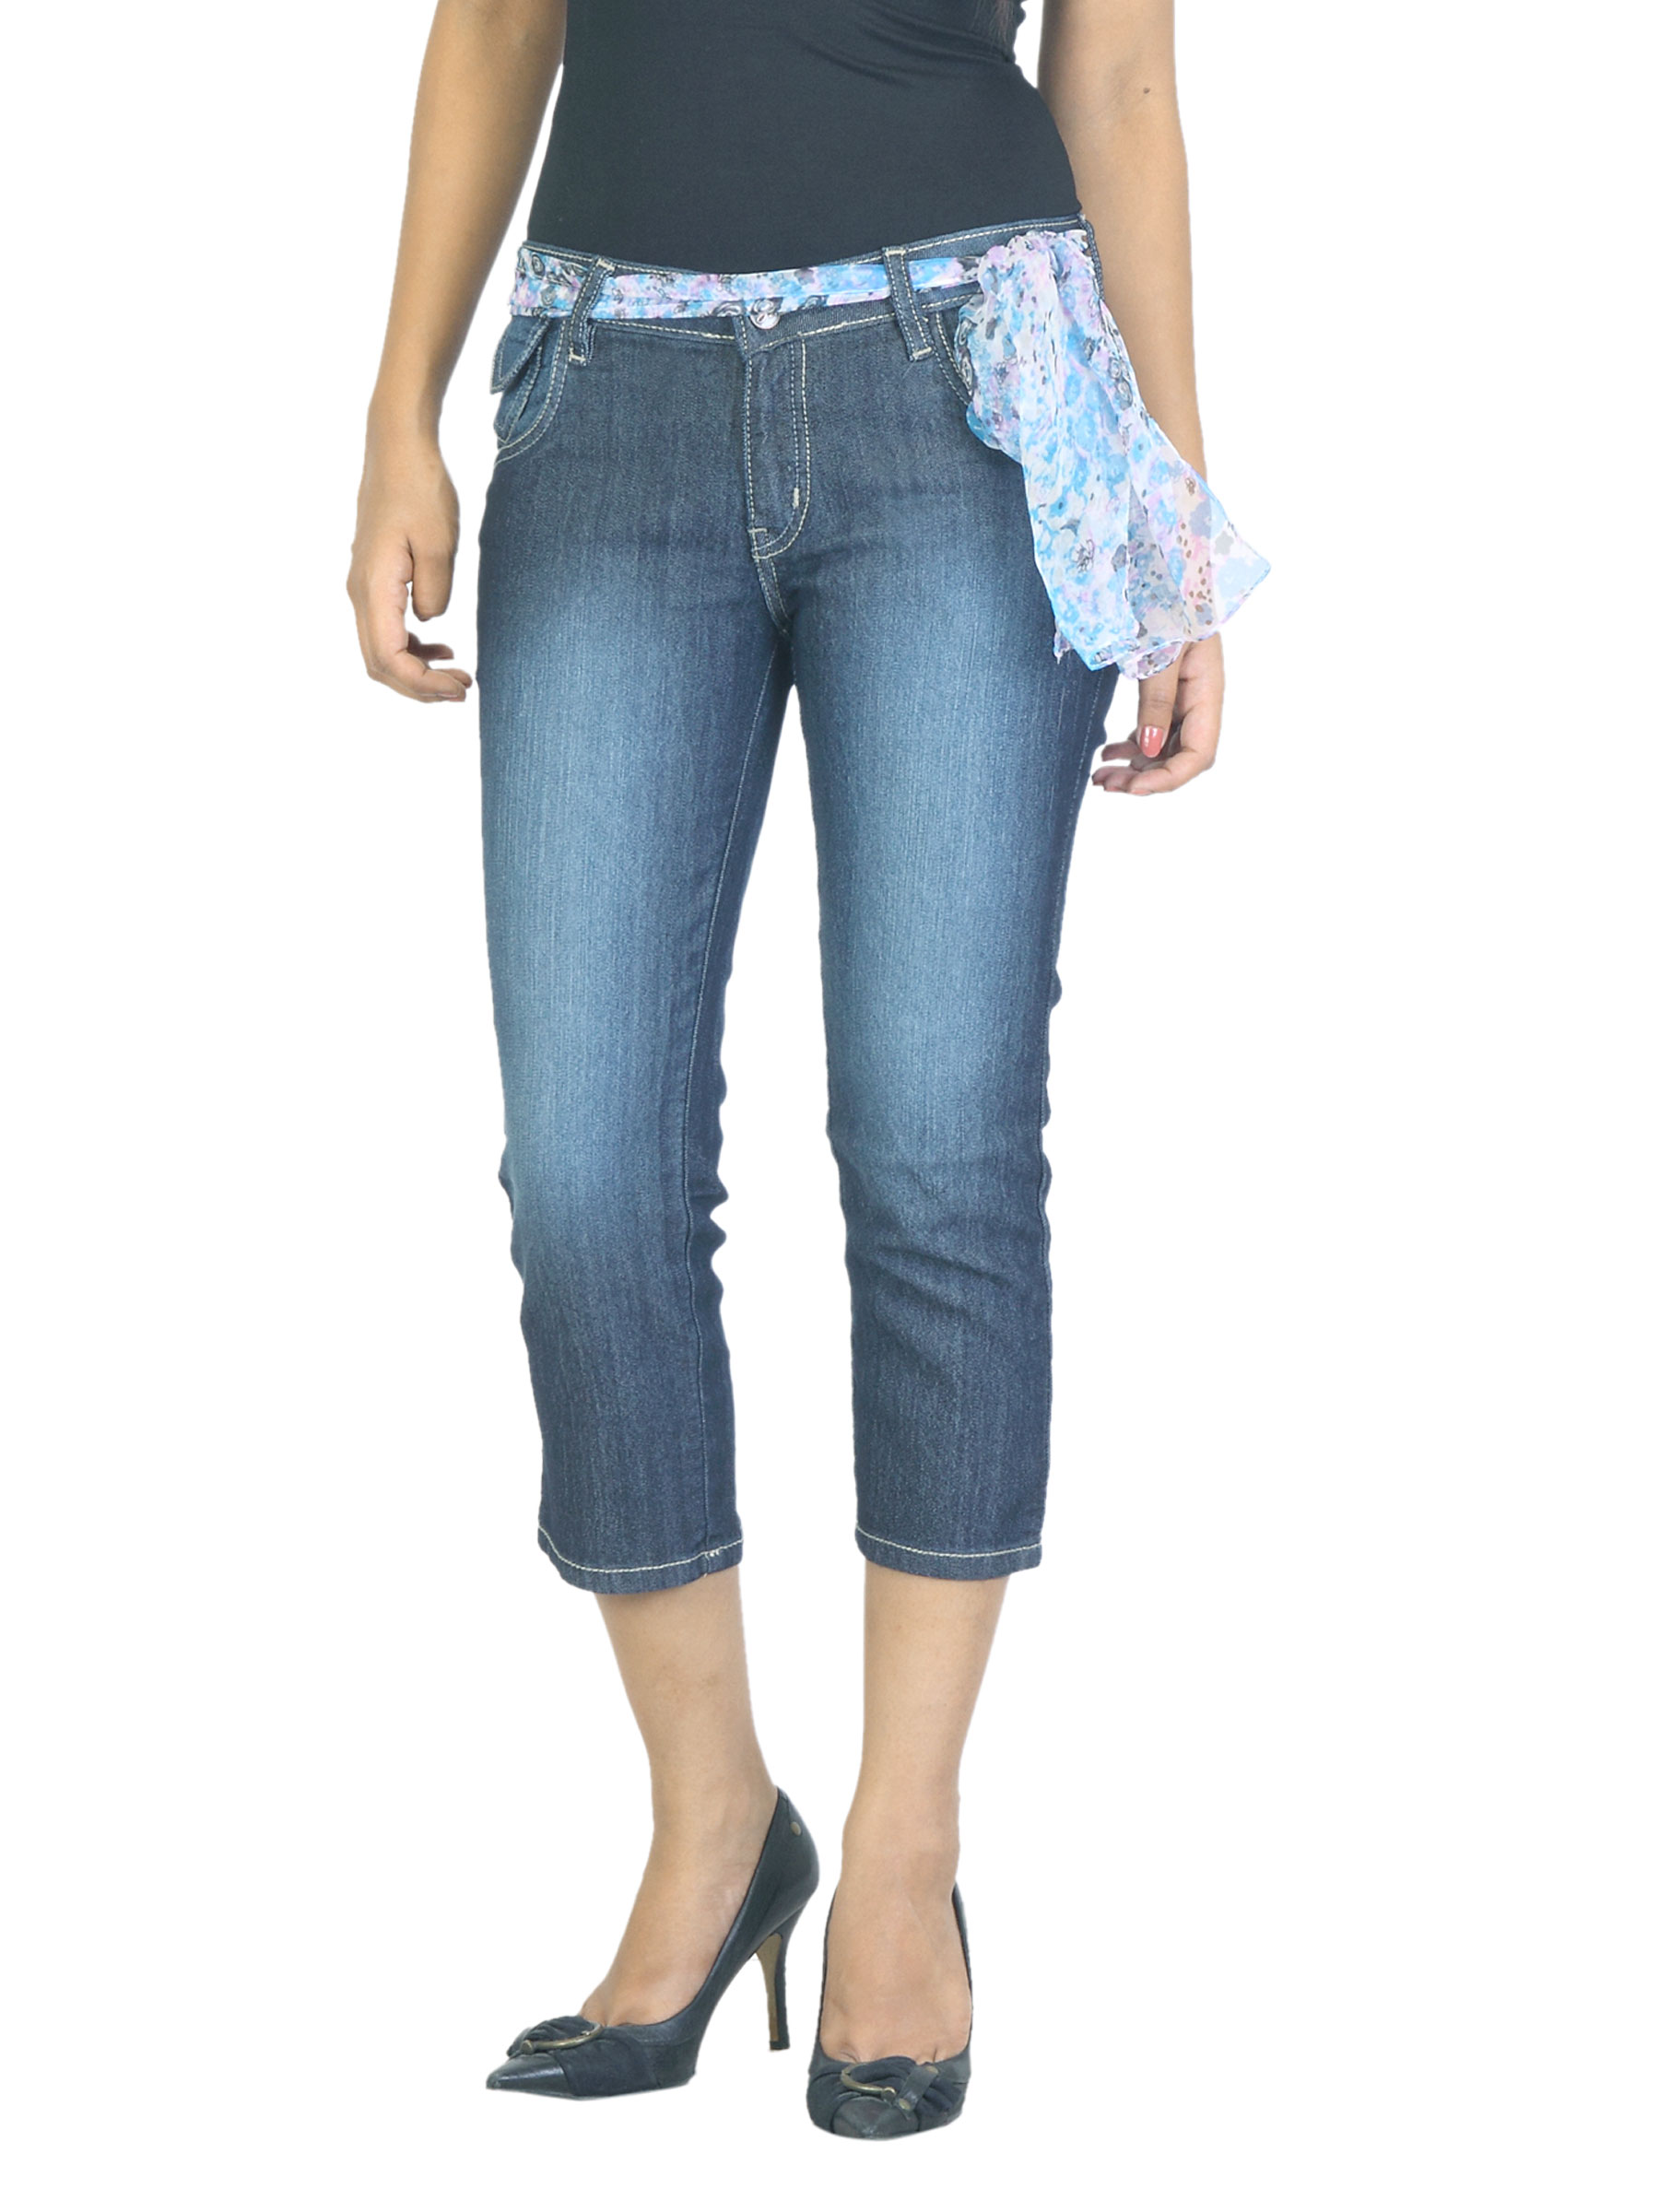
Jealous 21 Women Washed Blue Capris
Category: Apparel / Bottomwear / Capris
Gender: Women
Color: Blue
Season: Summer 2012
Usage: Casual